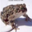
Label: frog